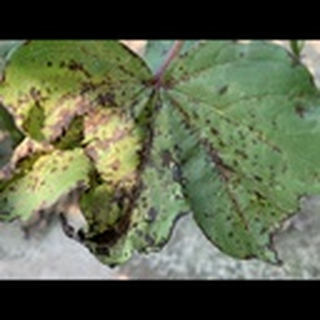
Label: cotton_bacterial_blight